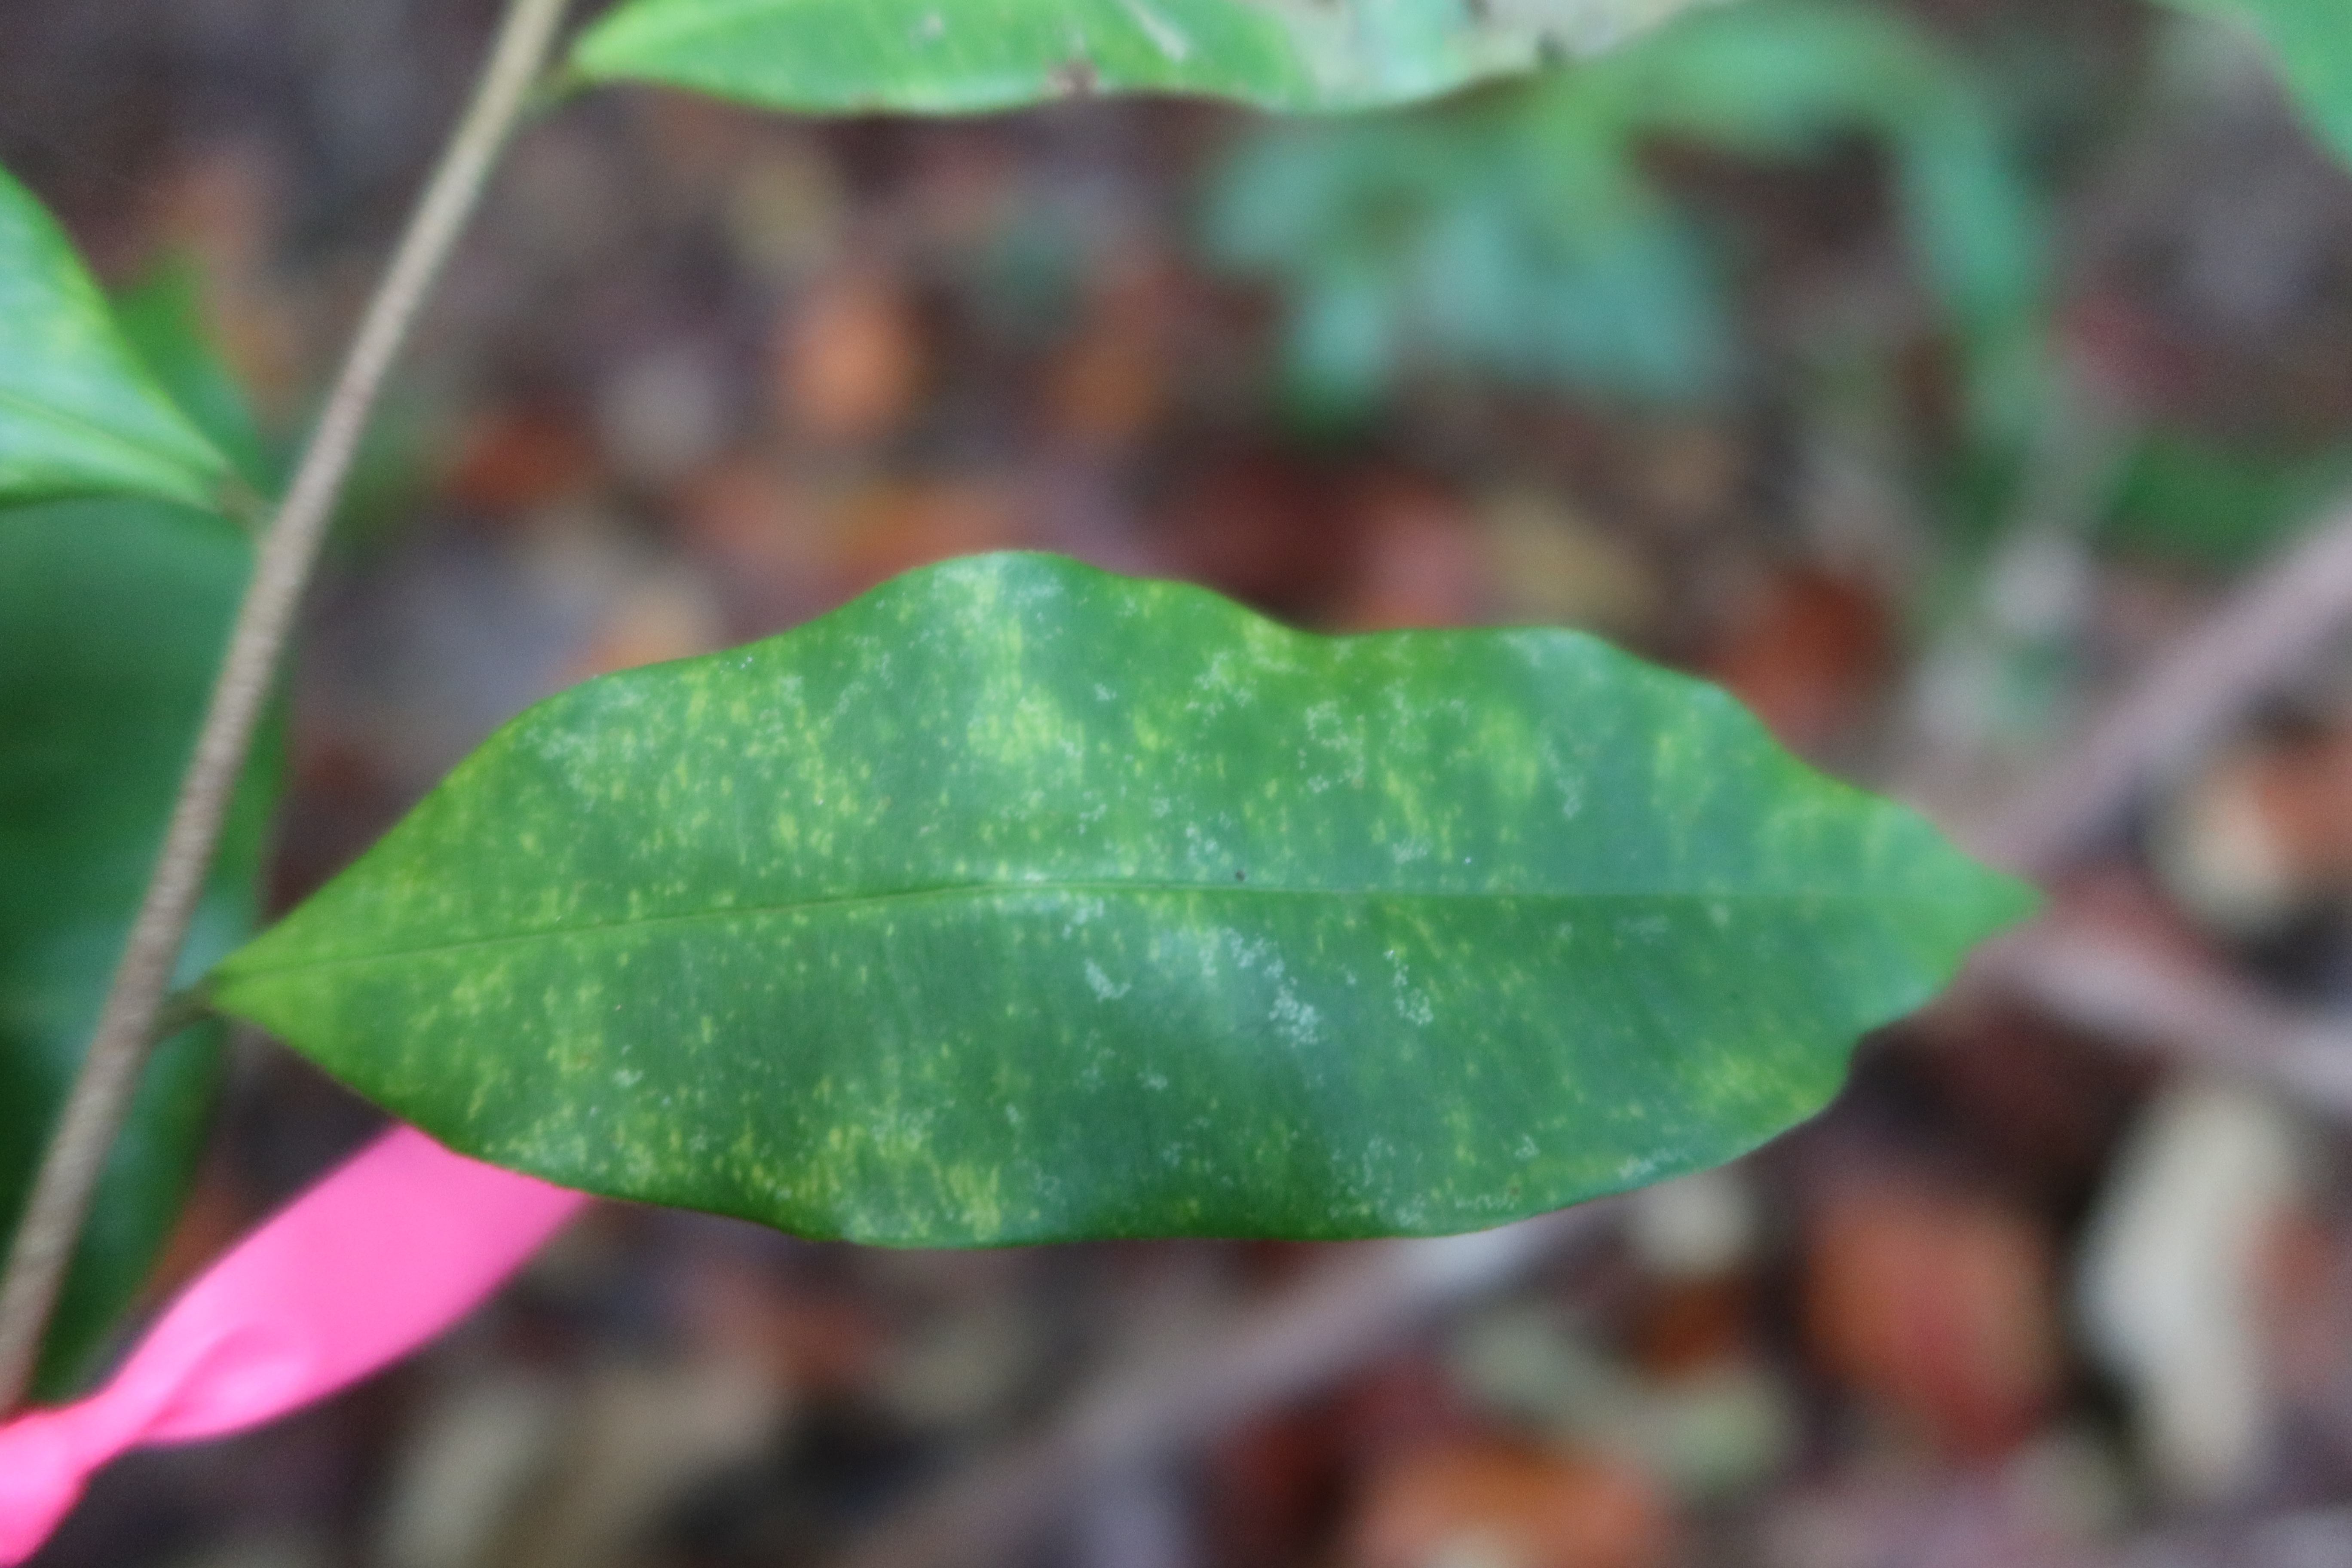
Label: Downy mildew